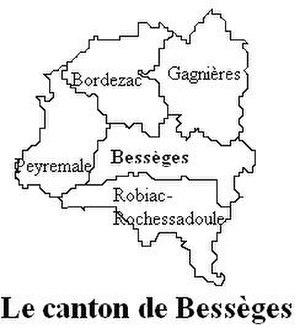
Le canton de Bessèges est une ancienne division administrative du département du Gard, dans l'arrondissement d'Alès.